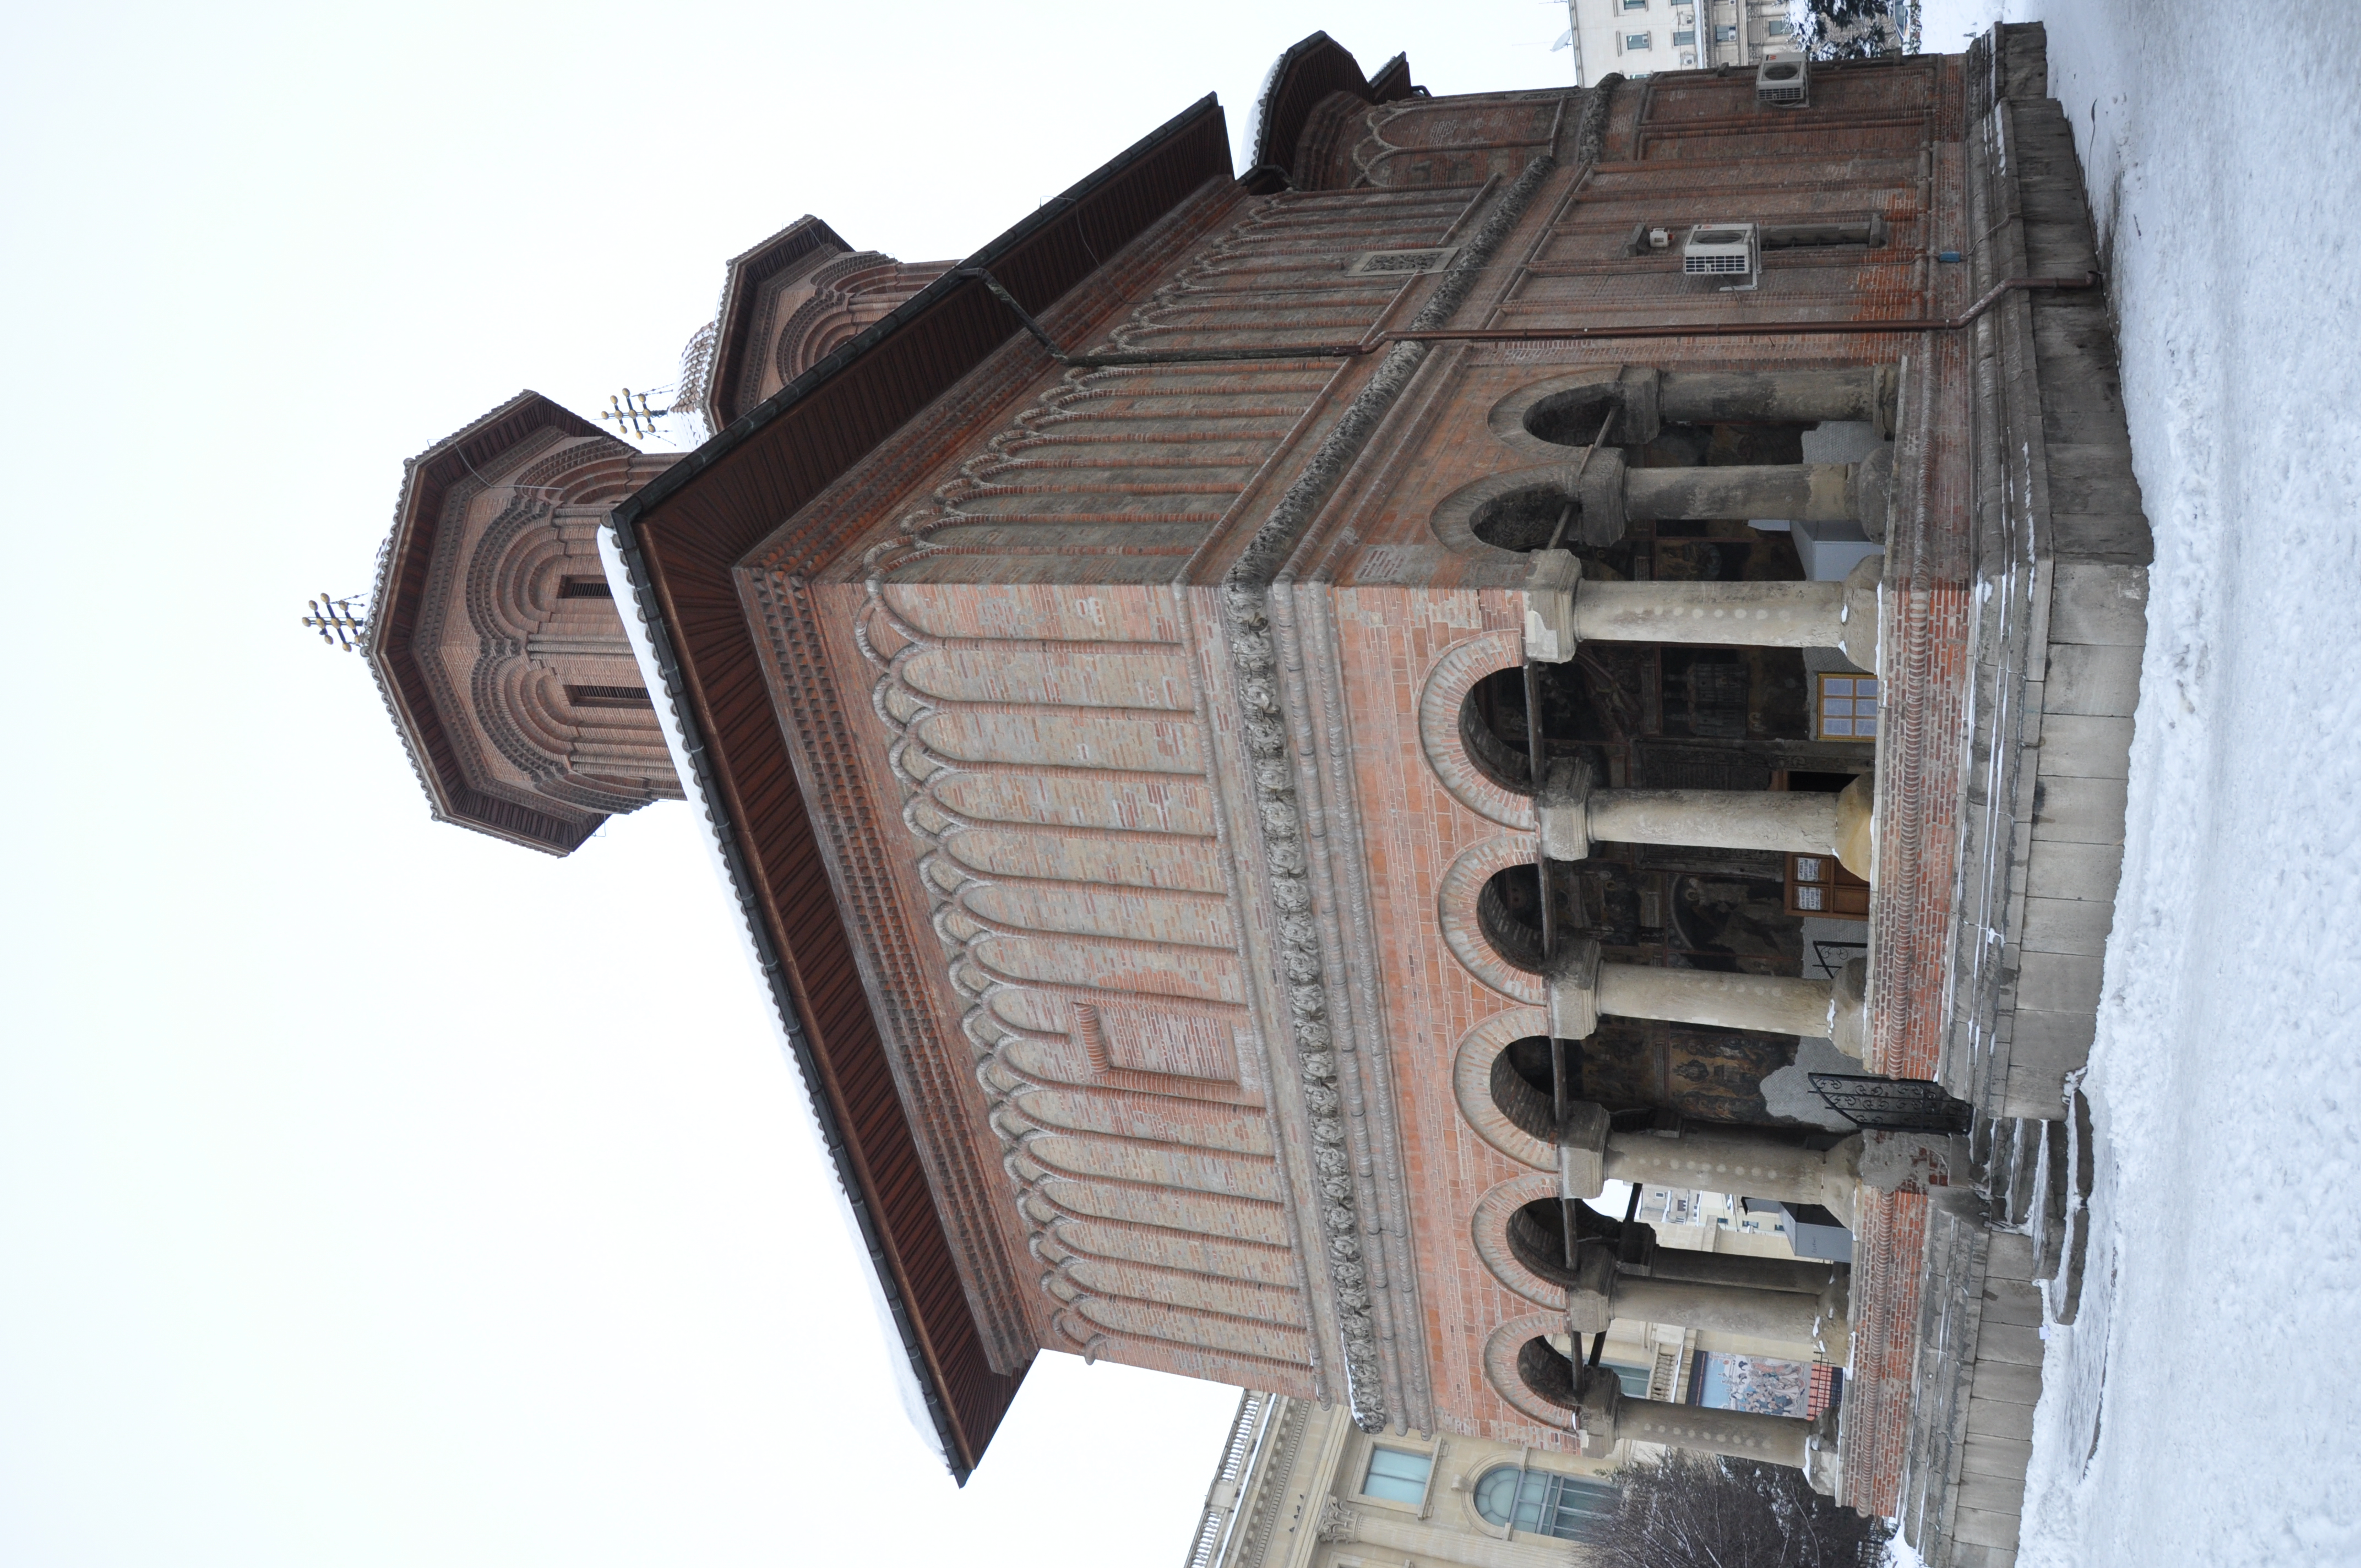
architecture, photography, building, photo, arch, religion, landmark, facade, church, chapel, christian, place of worship, baptistery, photos, religious, free, cool image, de, churches, synagogue, fotografie, christianity, romana, style, orthodox, eastern, basilica, romania, bucharest, bor, biserica, arhitectura, orthodoxy, romanian, ortodoxa, ortodoxia, ortodoxie, cretinism, cretin, ecclesiastical, bisericeasc, cladire, edificiu, bucuresti, brancovenesc, cretulescu, kretzulescu, kretulescu, cretzulescu, ancient history, ancient roman architecture